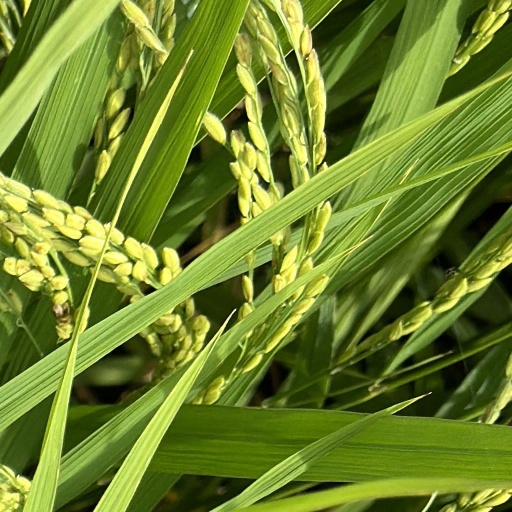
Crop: rice